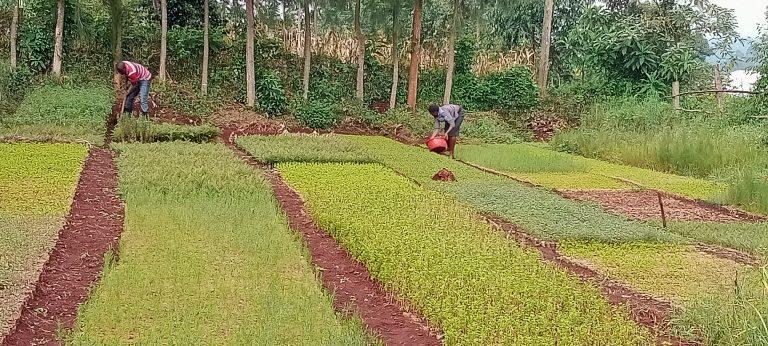
Katika eneo kubwa wanaume wawili wanajishughulisha na kupanga miche kwa ustadi, hii inakuza uhai wa misitu na kusaidia kupunguza mmomonyoko wa ardhi.